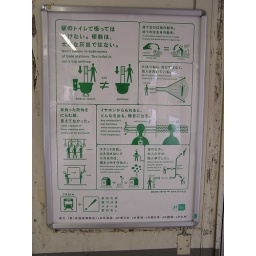
Funny sign at a train station in Tokyo